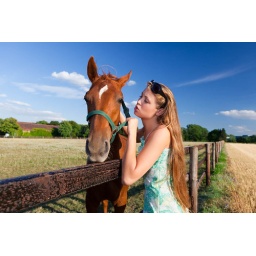
horse and blond girl in paddock on summers day